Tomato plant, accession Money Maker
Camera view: vertical (180 deg); turntable rotation: 300 degrees
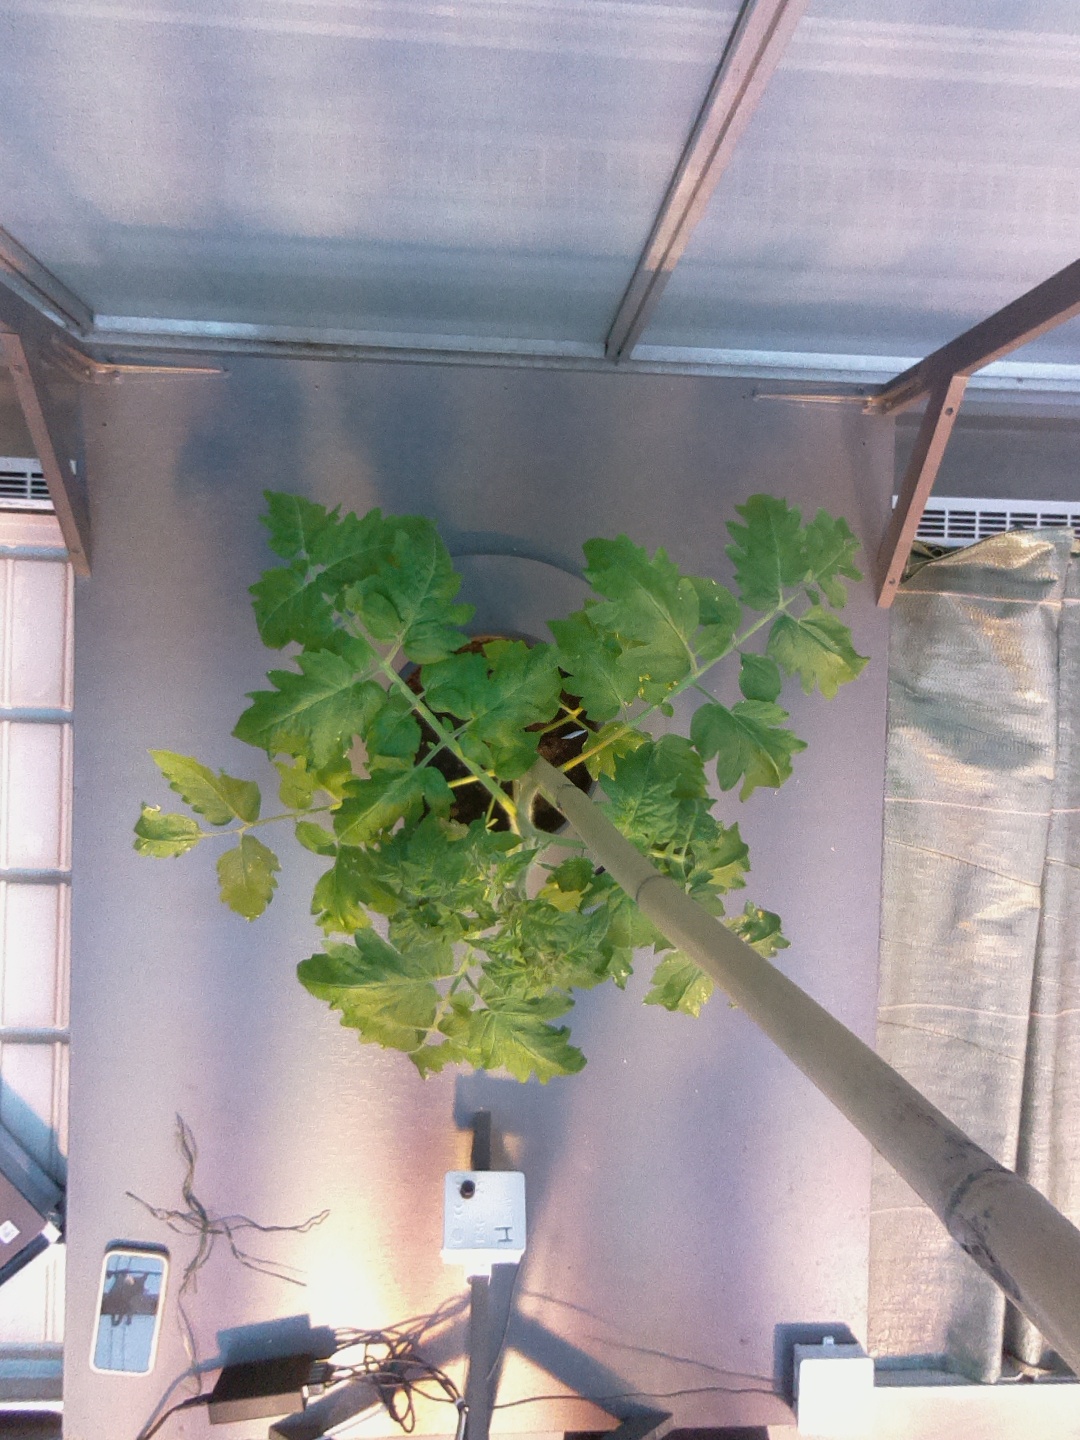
BBCH growth stage 53: 3 inflorescences visible